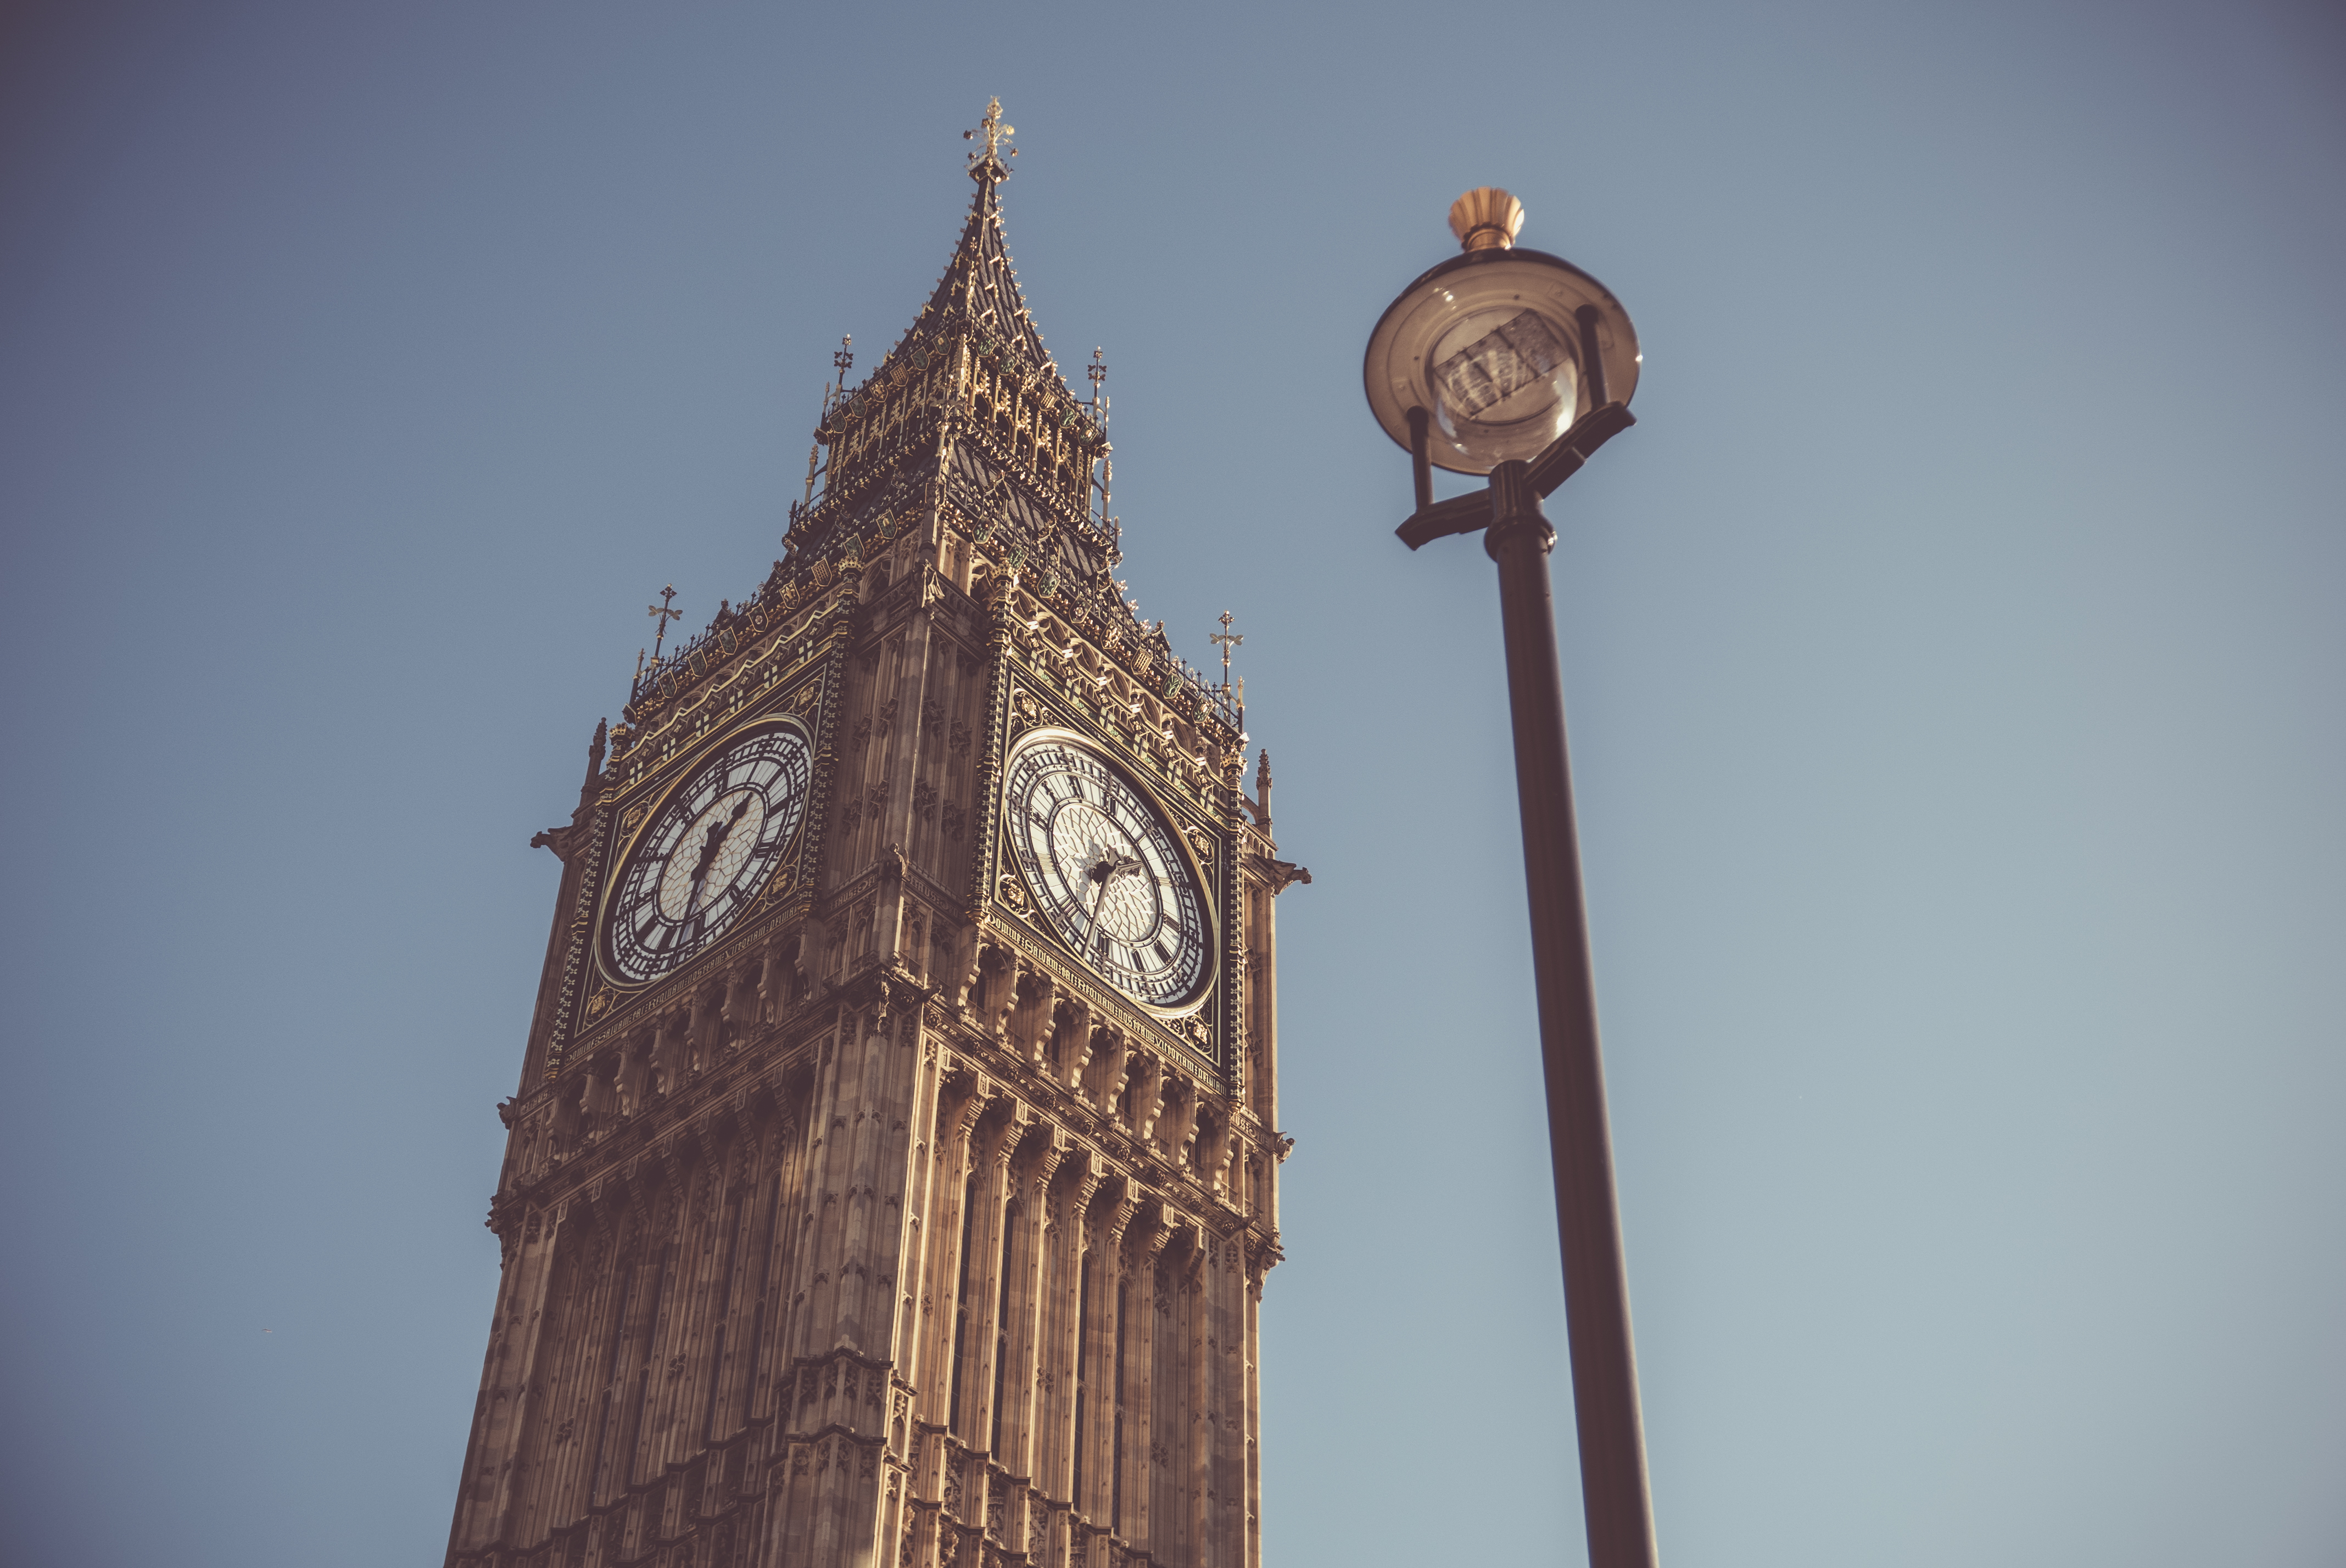
architecture, time, building, tower, church, cathedral, place of worship, big ben, bell tower, london, temple, spire, steeple